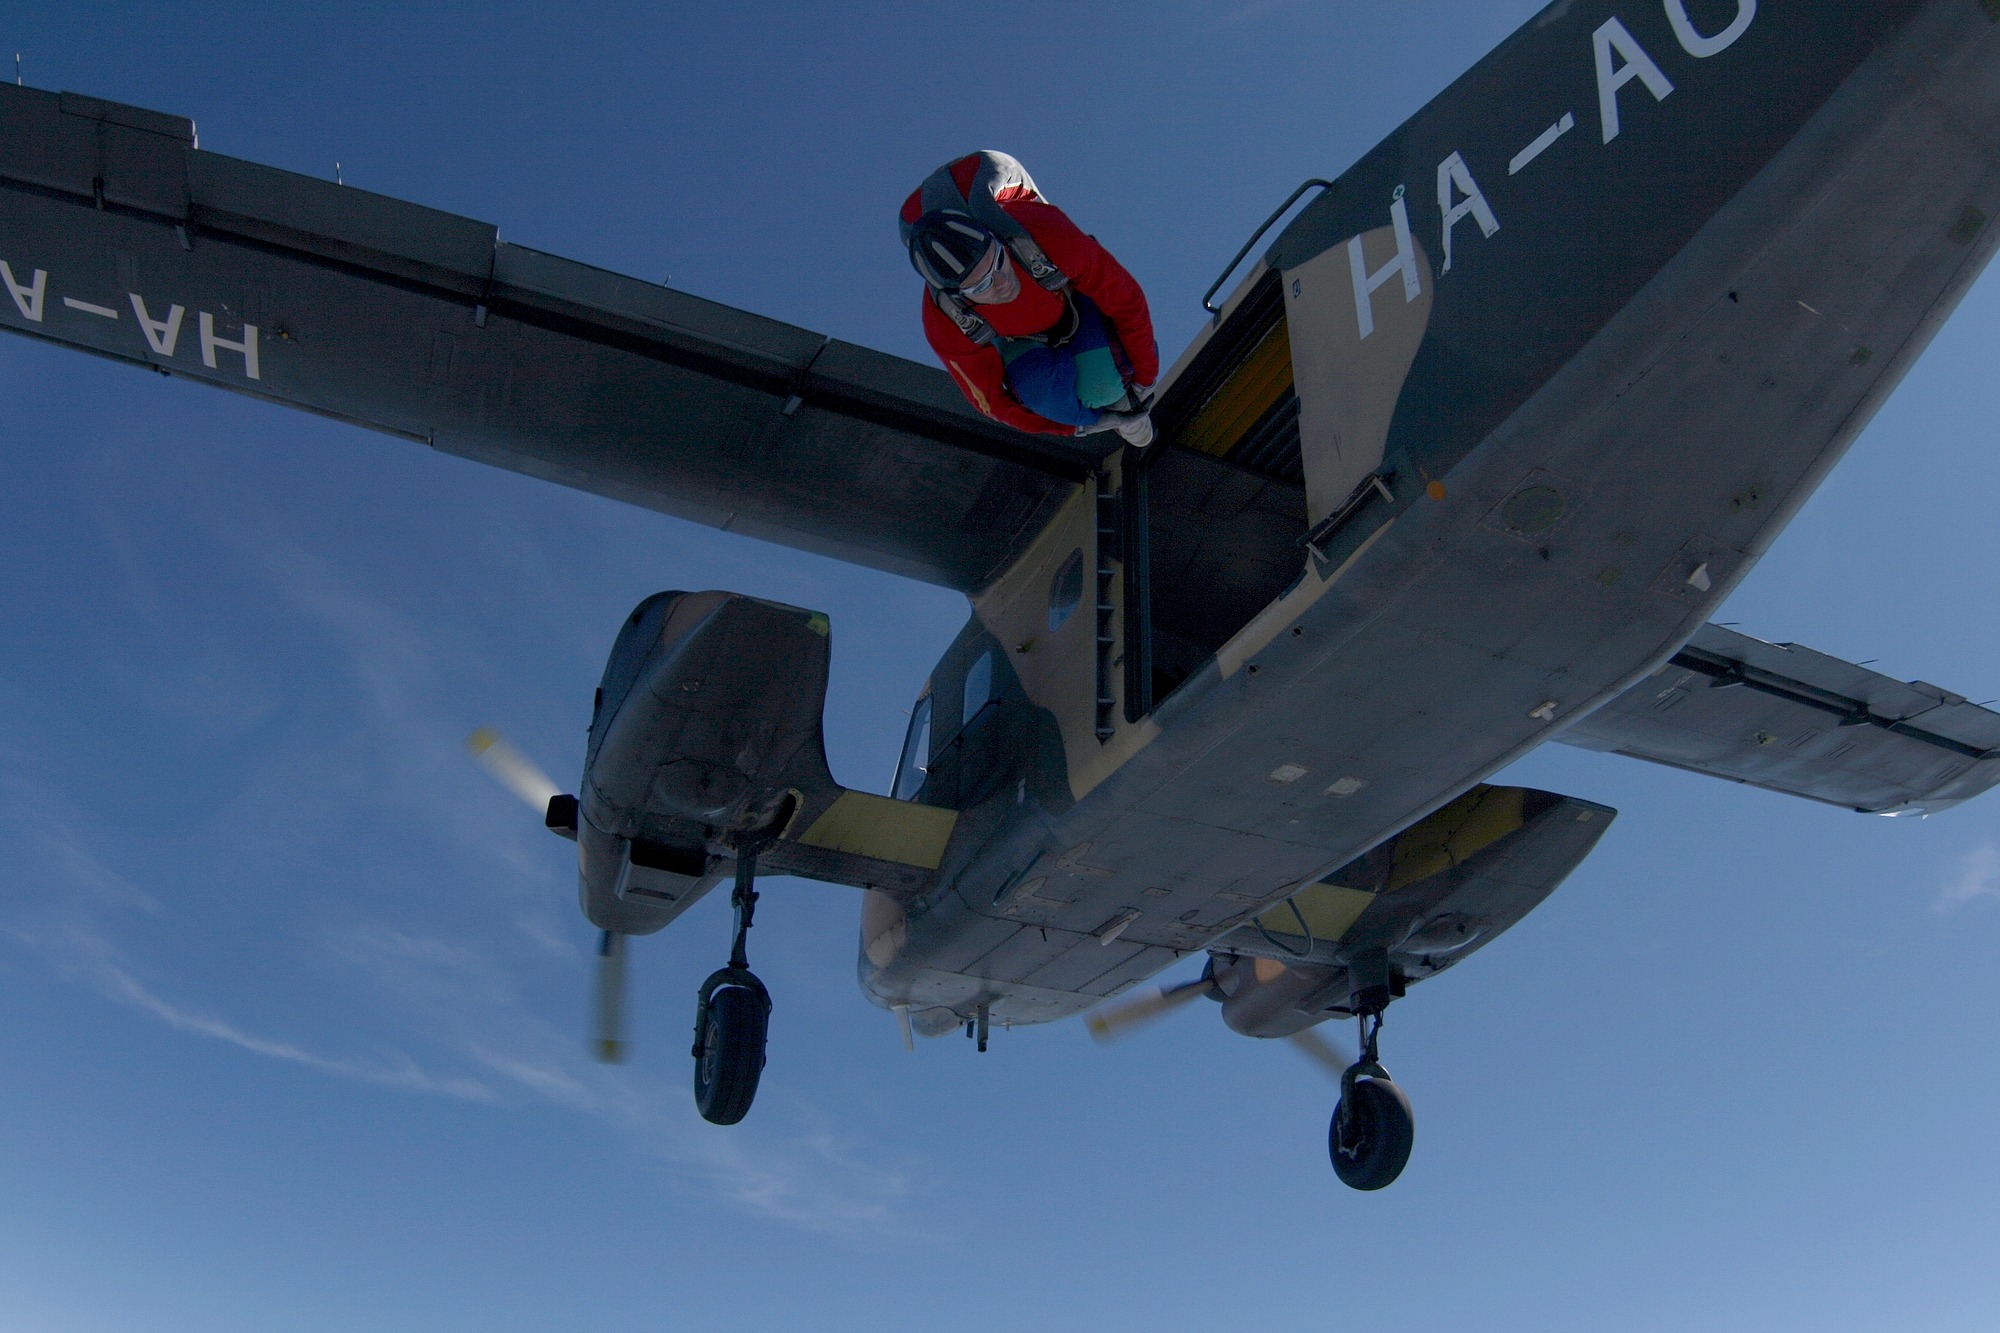
wing, sky, fly, jump, airplane, aircraft, vehicle, airline, aviation, exit, flight, action, freedom, speed, skydiving, fun, bluesky, biplane, samolot, adrenaline, parachutist, air force, aerobatics, skydiver, freefall, military aircraft, fallschrimspringer, air travel, atmosphere of earth, aerospace engineering, skok, spadochroniarz